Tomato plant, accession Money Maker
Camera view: tilt-top (135 deg); turntable rotation: 120 degrees
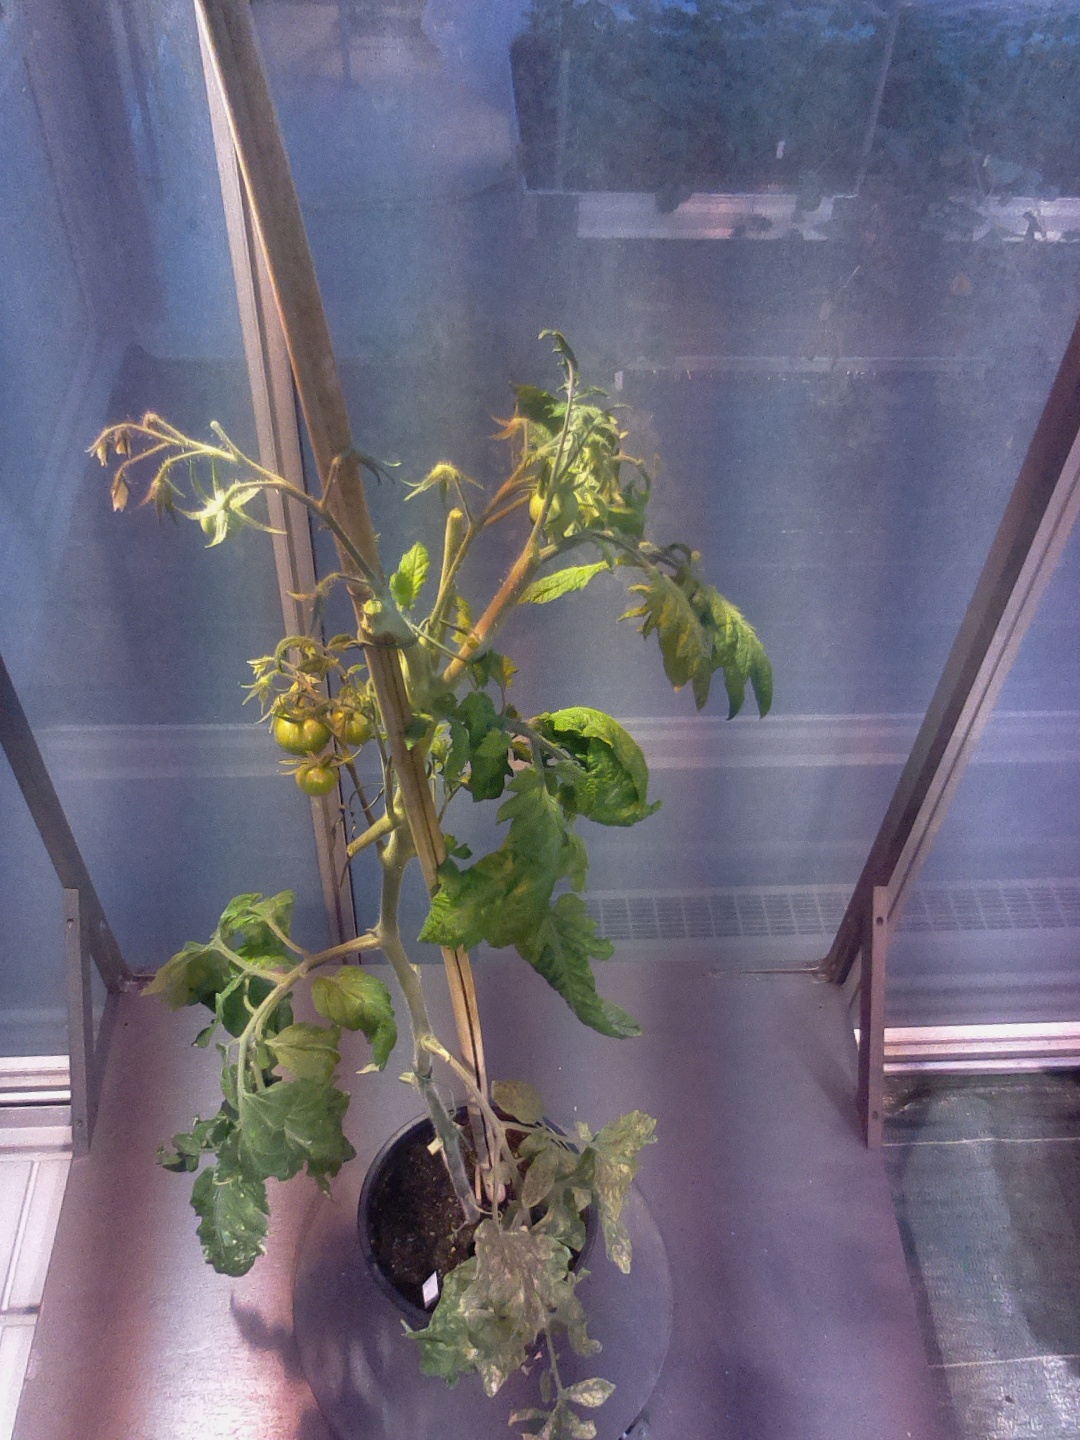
BBCH growth stage 75: 50%-60% of final fruit size